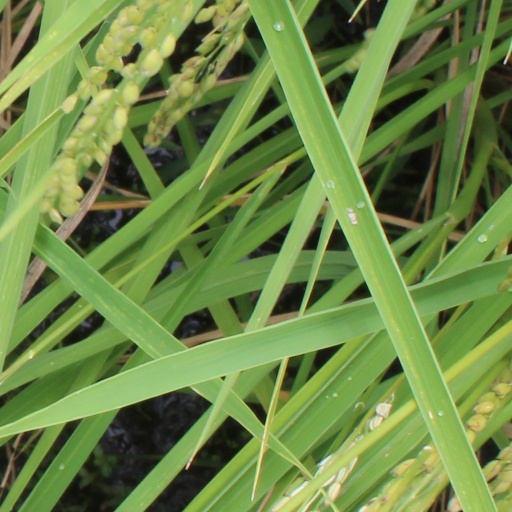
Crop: rice